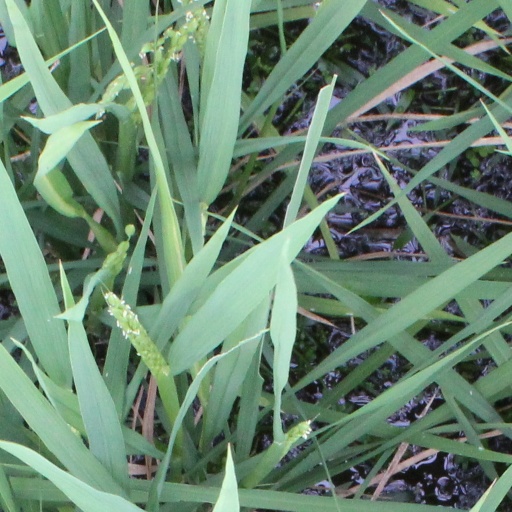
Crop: rice